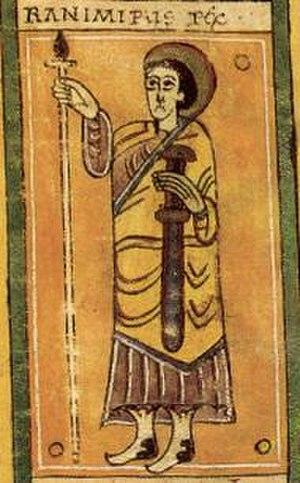
Ramire Garcés était le premier roi de Viguera, depuis l'établissement du royaume en 970 jusqu'à sa mort en 981. Il était fils de García Sánchez II, roi de Navarre et de sa seconde femme, Thérèse de León Il est possible que Thérèse ait intrigué pour que son mari déshérite son fils aîné Sanche II, issu d'un premier mariage, en faveur de Ramire, et García décida d'un compromis en léguant la région de Viguera à Ramire avec le titre de roi.